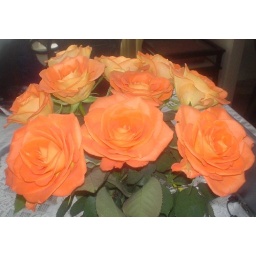
A beautiful bouquet of orange roses. This photo was taken in April 2007.